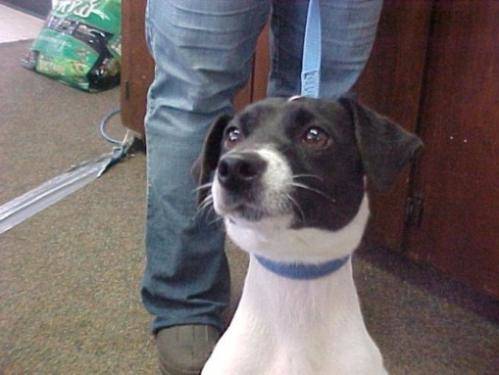
Label: dog